Royal Air Maroc

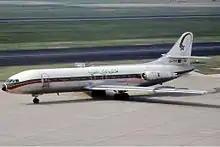
A Royal Air Maroc Caravelle at Düsseldorf Airport in 1973. The carrier ordered its first two aircraft of the type in 1958.

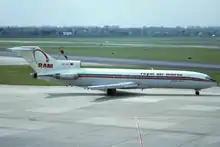
A Royal Air Maroc Boeing 727-200 Advanced at Düsseldorf Airport in 1993.

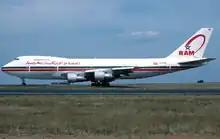
A Royal Air Maroc Boeing 747-200B at Charles de Gaulle Airport in 1996.

"Royal Air MarocCompagnie Nationale de Transports Aériens" was formed in July 1953 as a result of the merger of "Compagnie Chérifienne de'l Air (Air Atlas)" — set up in 1946 with Junkers Ju 52s — and "Compagnie Chérifienne de Transports Aériens Air Maroc", that was founded in 1947 and commenced scheduled operations in 1949.